Chicken paprikash

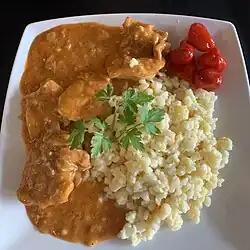
Chicken paprikas with nokedli ("Paprikás csirke nokedlivel")

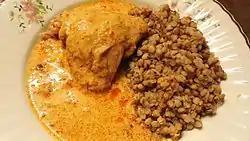
Chicken paprikash with less common buckwheat side dish (not to be confused with tarhonya)

Chicken paprikash ( or "csirkepaprikás") or paprika chicken is a popular Hungarian cuisine dish of Austrian and Hungarian origin and one of the most famous variations on the "paprikás" preparations common to Hungarian tables. The name is derived from paprika, a spice commonly used in the country’s cuisine. The meat is typically simmered for an extended period in a sauce that begins with a roux infused with paprika.